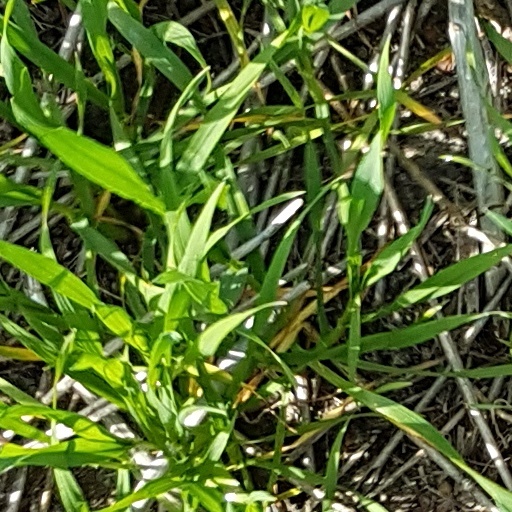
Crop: wheat